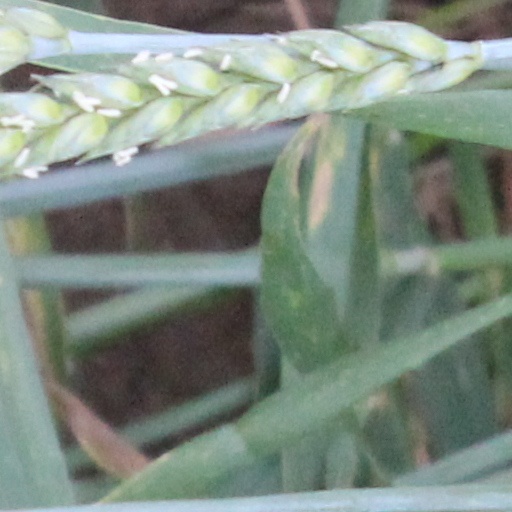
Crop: wheat